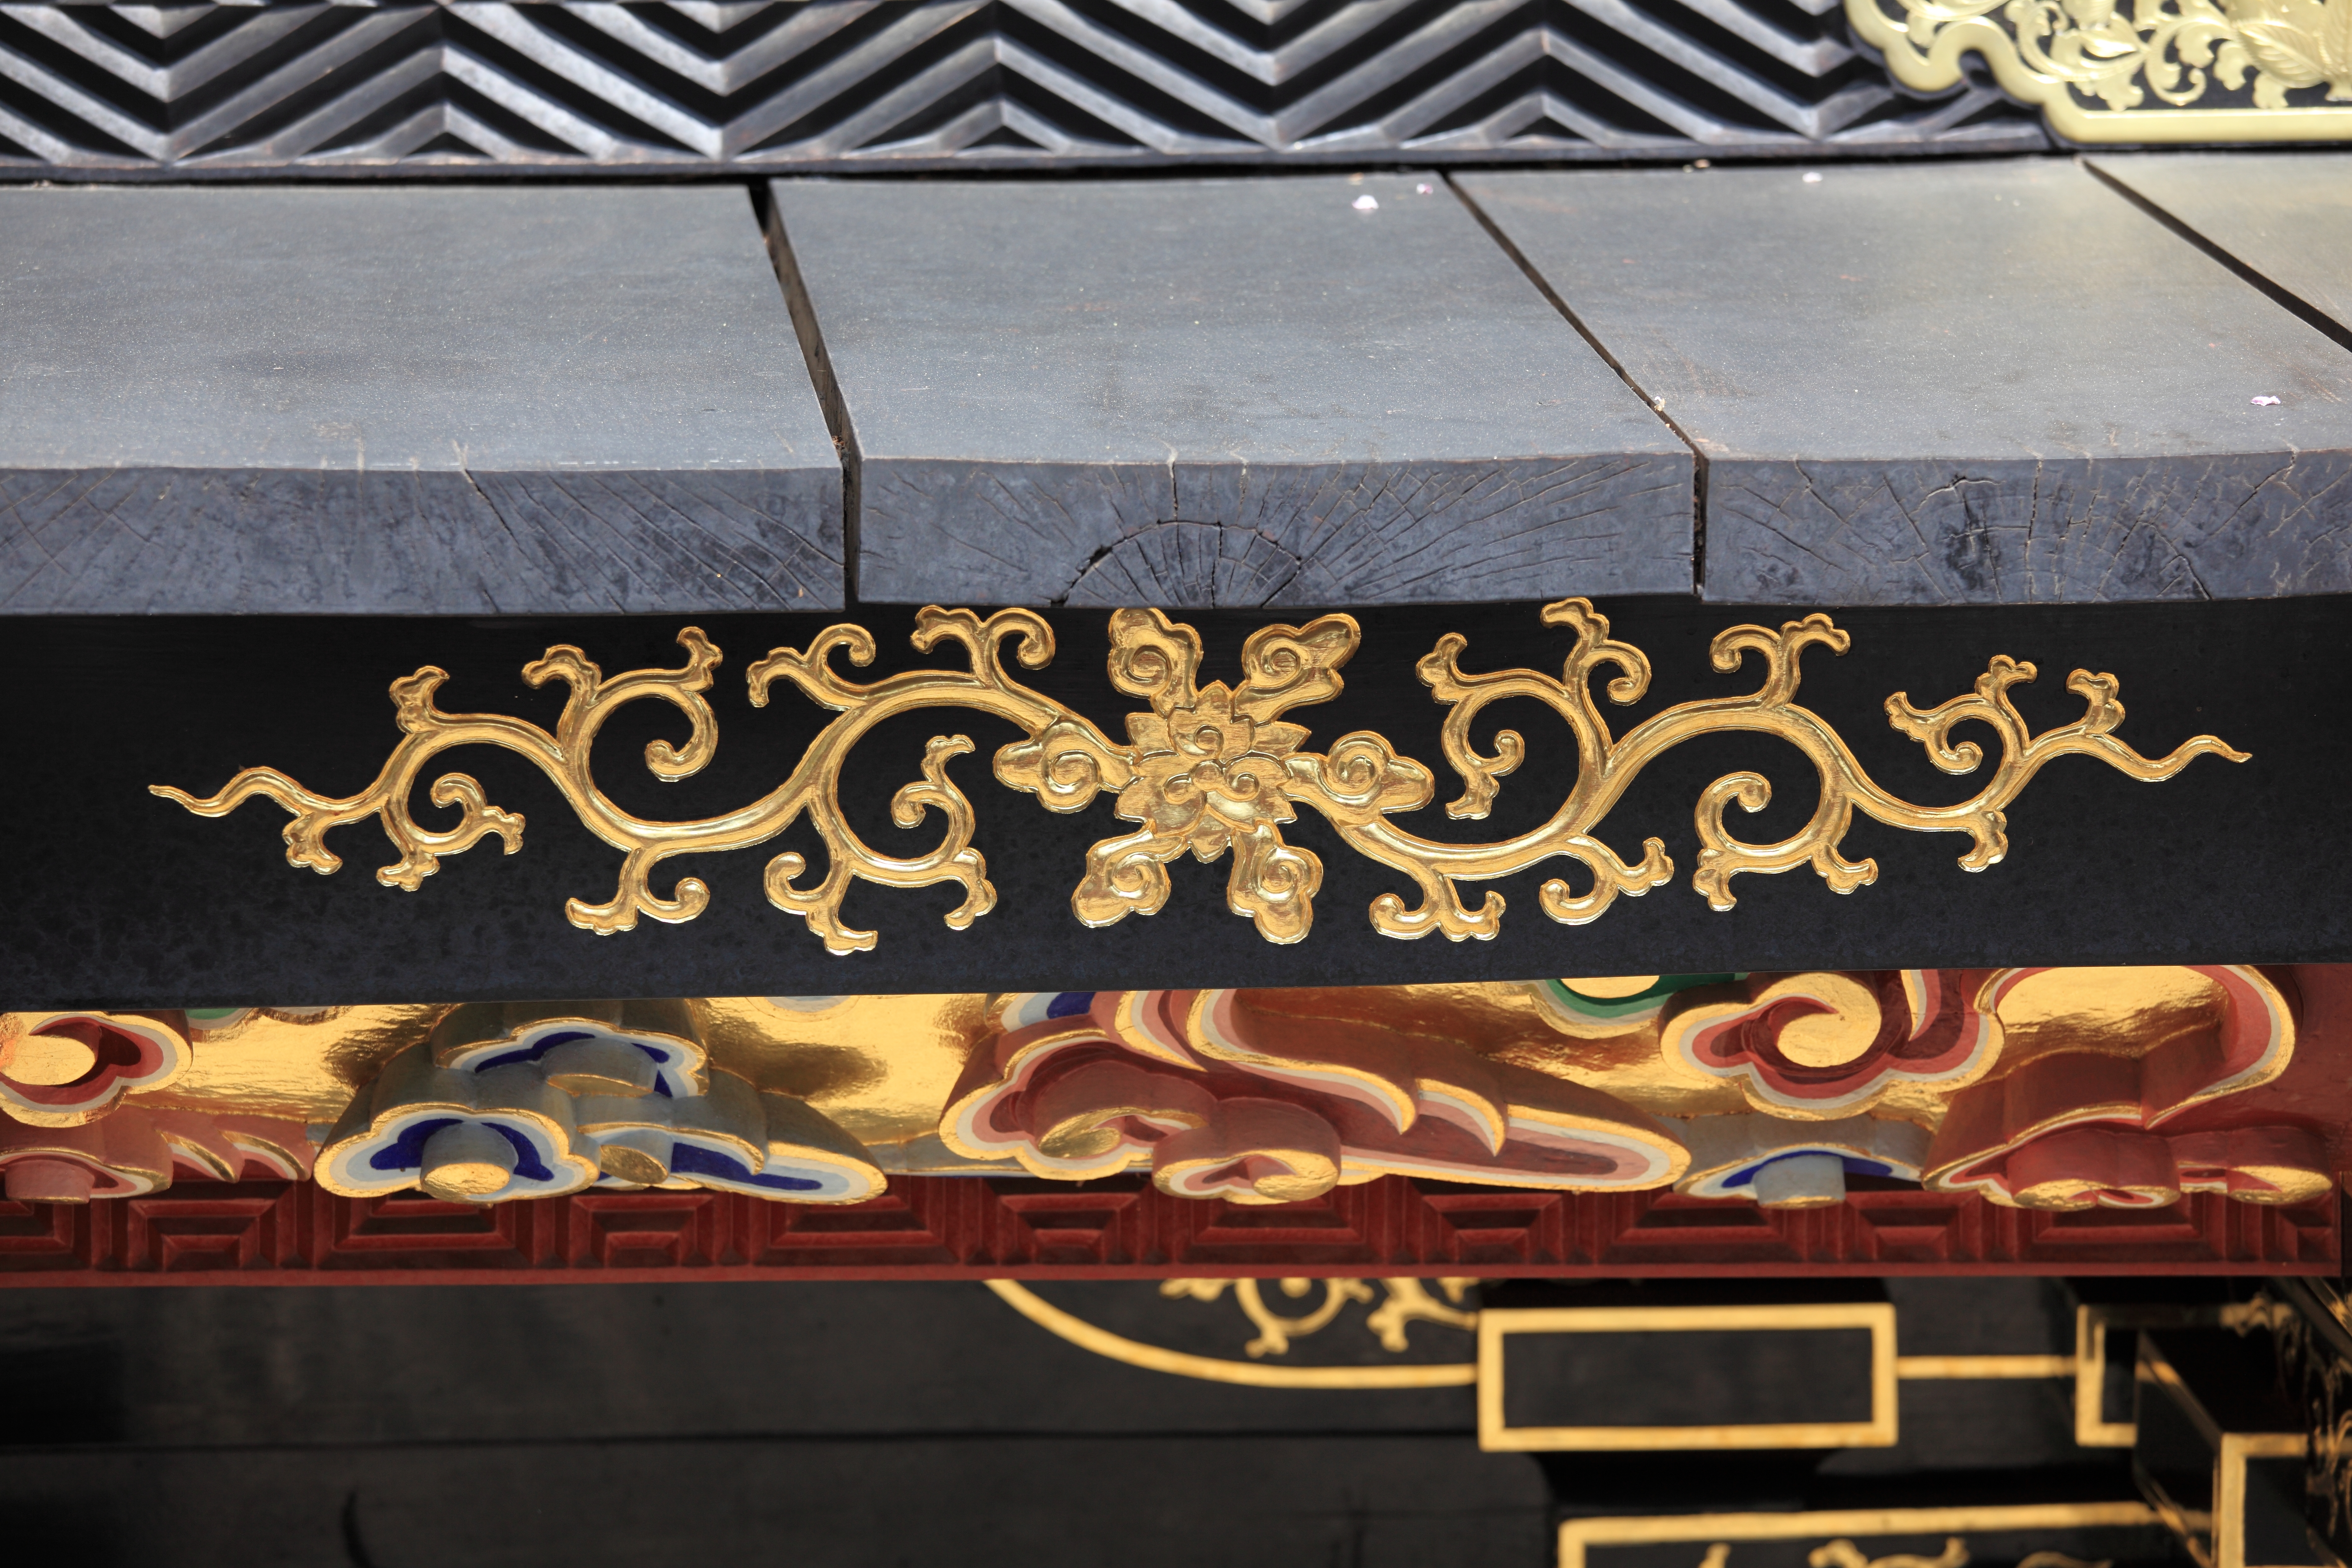
architecture, wood, high, exterior, sculpture, religious, art, design, temple, japanese, 5d, hires, carving, markii, hi, res, resolution, saitama, kumagaya, menumashoudenzan